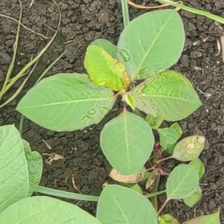
Weed species: Moti_dudhi(Euphorbia_geneculata_L)